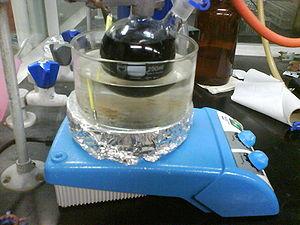
Un groupe cétyle est en chimie organique un anion radicalaire dans lequel un atome d'oxygène est lié à un atome de carbone, partageant un doublet libre et un électron libre :